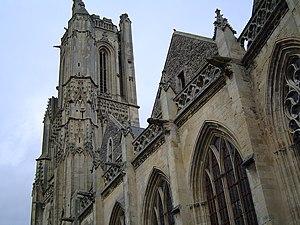
L'église Notre-Dame de Saint-Lô est un monument de style gothique érigé sur quatre siècles à partir de la fin du XIIIᵉ et fortement marqué par la bataille de Normandie. Elle est à ce titre un « mémorial » des destructions de la Seconde Guerre mondiale. L'église fait l’objet d’un classement au titre des monuments historiques par la liste de 1840.